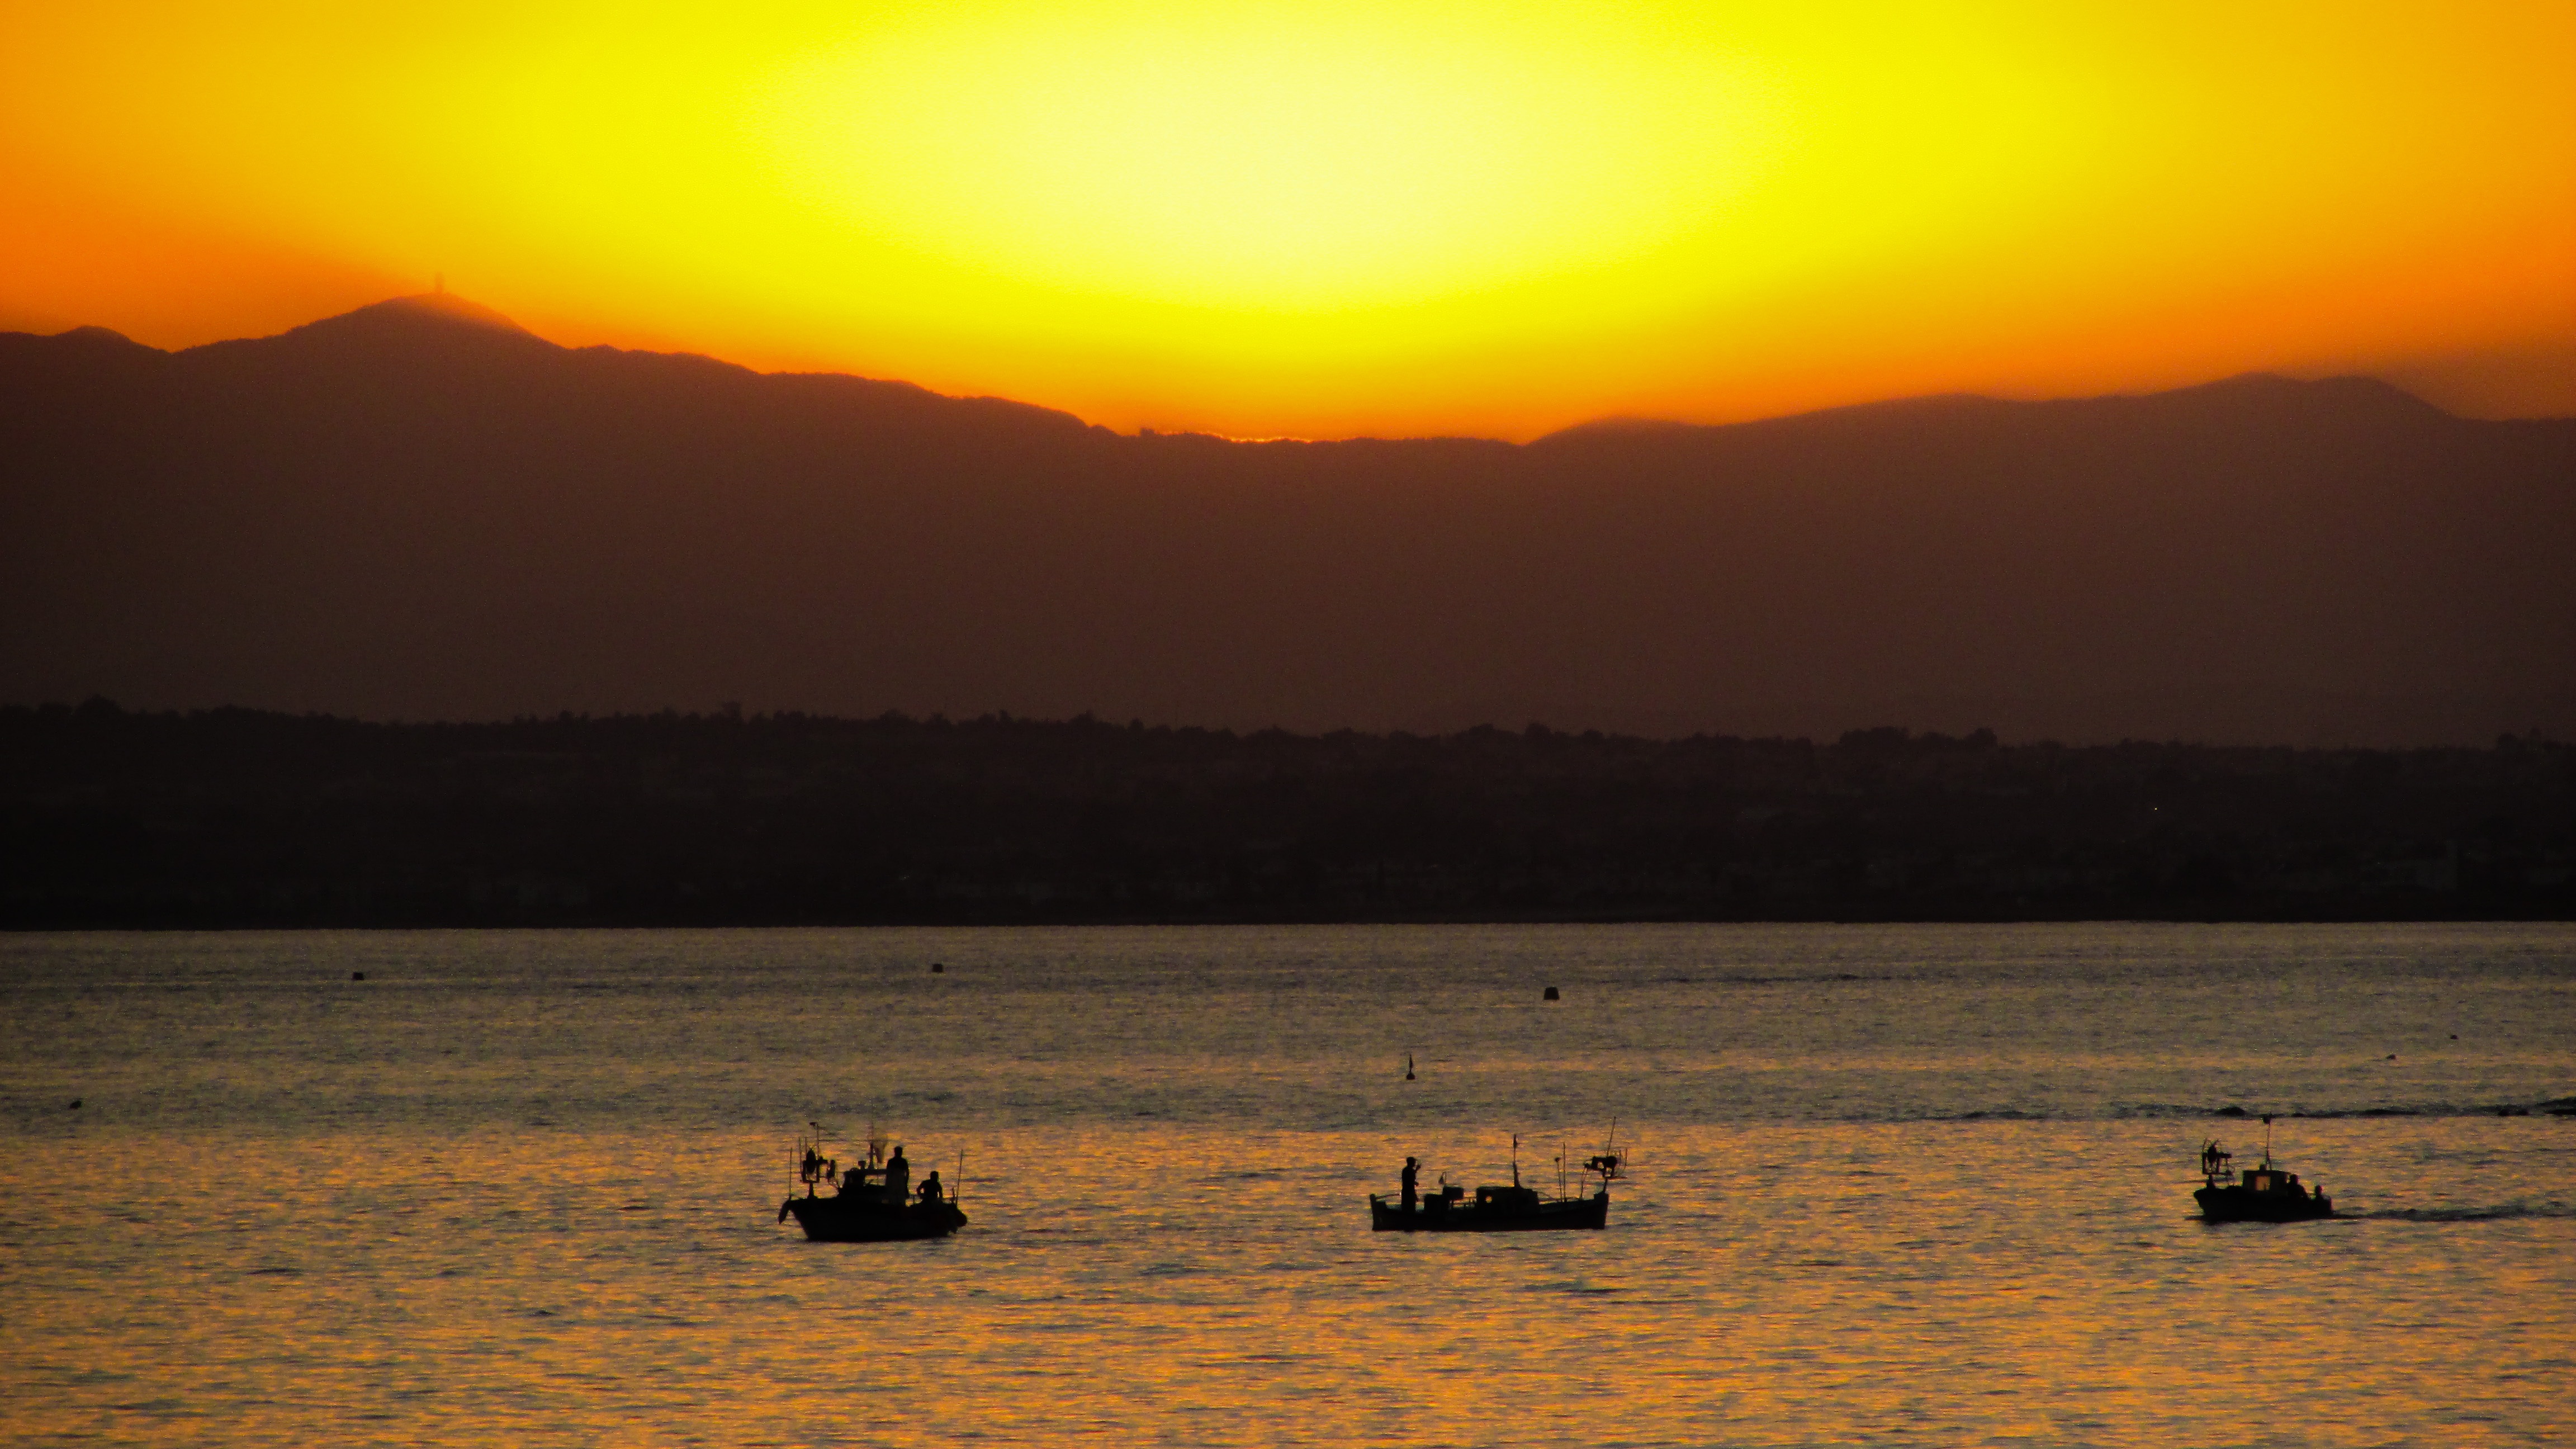
sea, horizon, cloud, sun, sunrise, sunset, morning, lake, dawn, dusk, evening, orange, reflection, tranquil, scenery, boats, loch, cyprus, afterglow, ayia napa, fishing time, atmospheric phenomenon